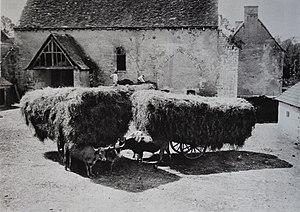
L'abbaye de Varennes située dans la commune française de Fougerolles, est une abbaye créée au XIIᵉ siècle, sur l'emplacement d'une installation antérieure des disciples de Saint-Benoît du VIᵉ siècle qui a été détruite.